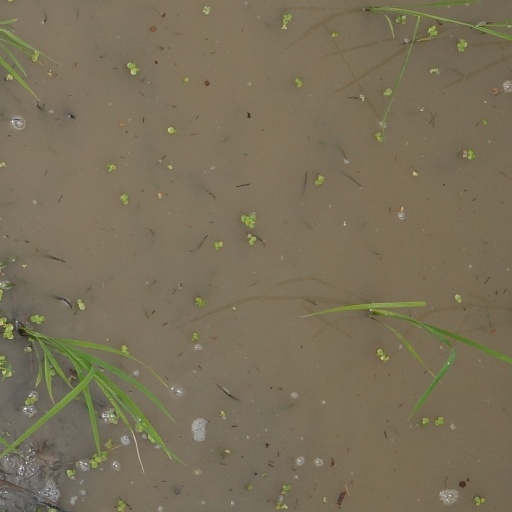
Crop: rice